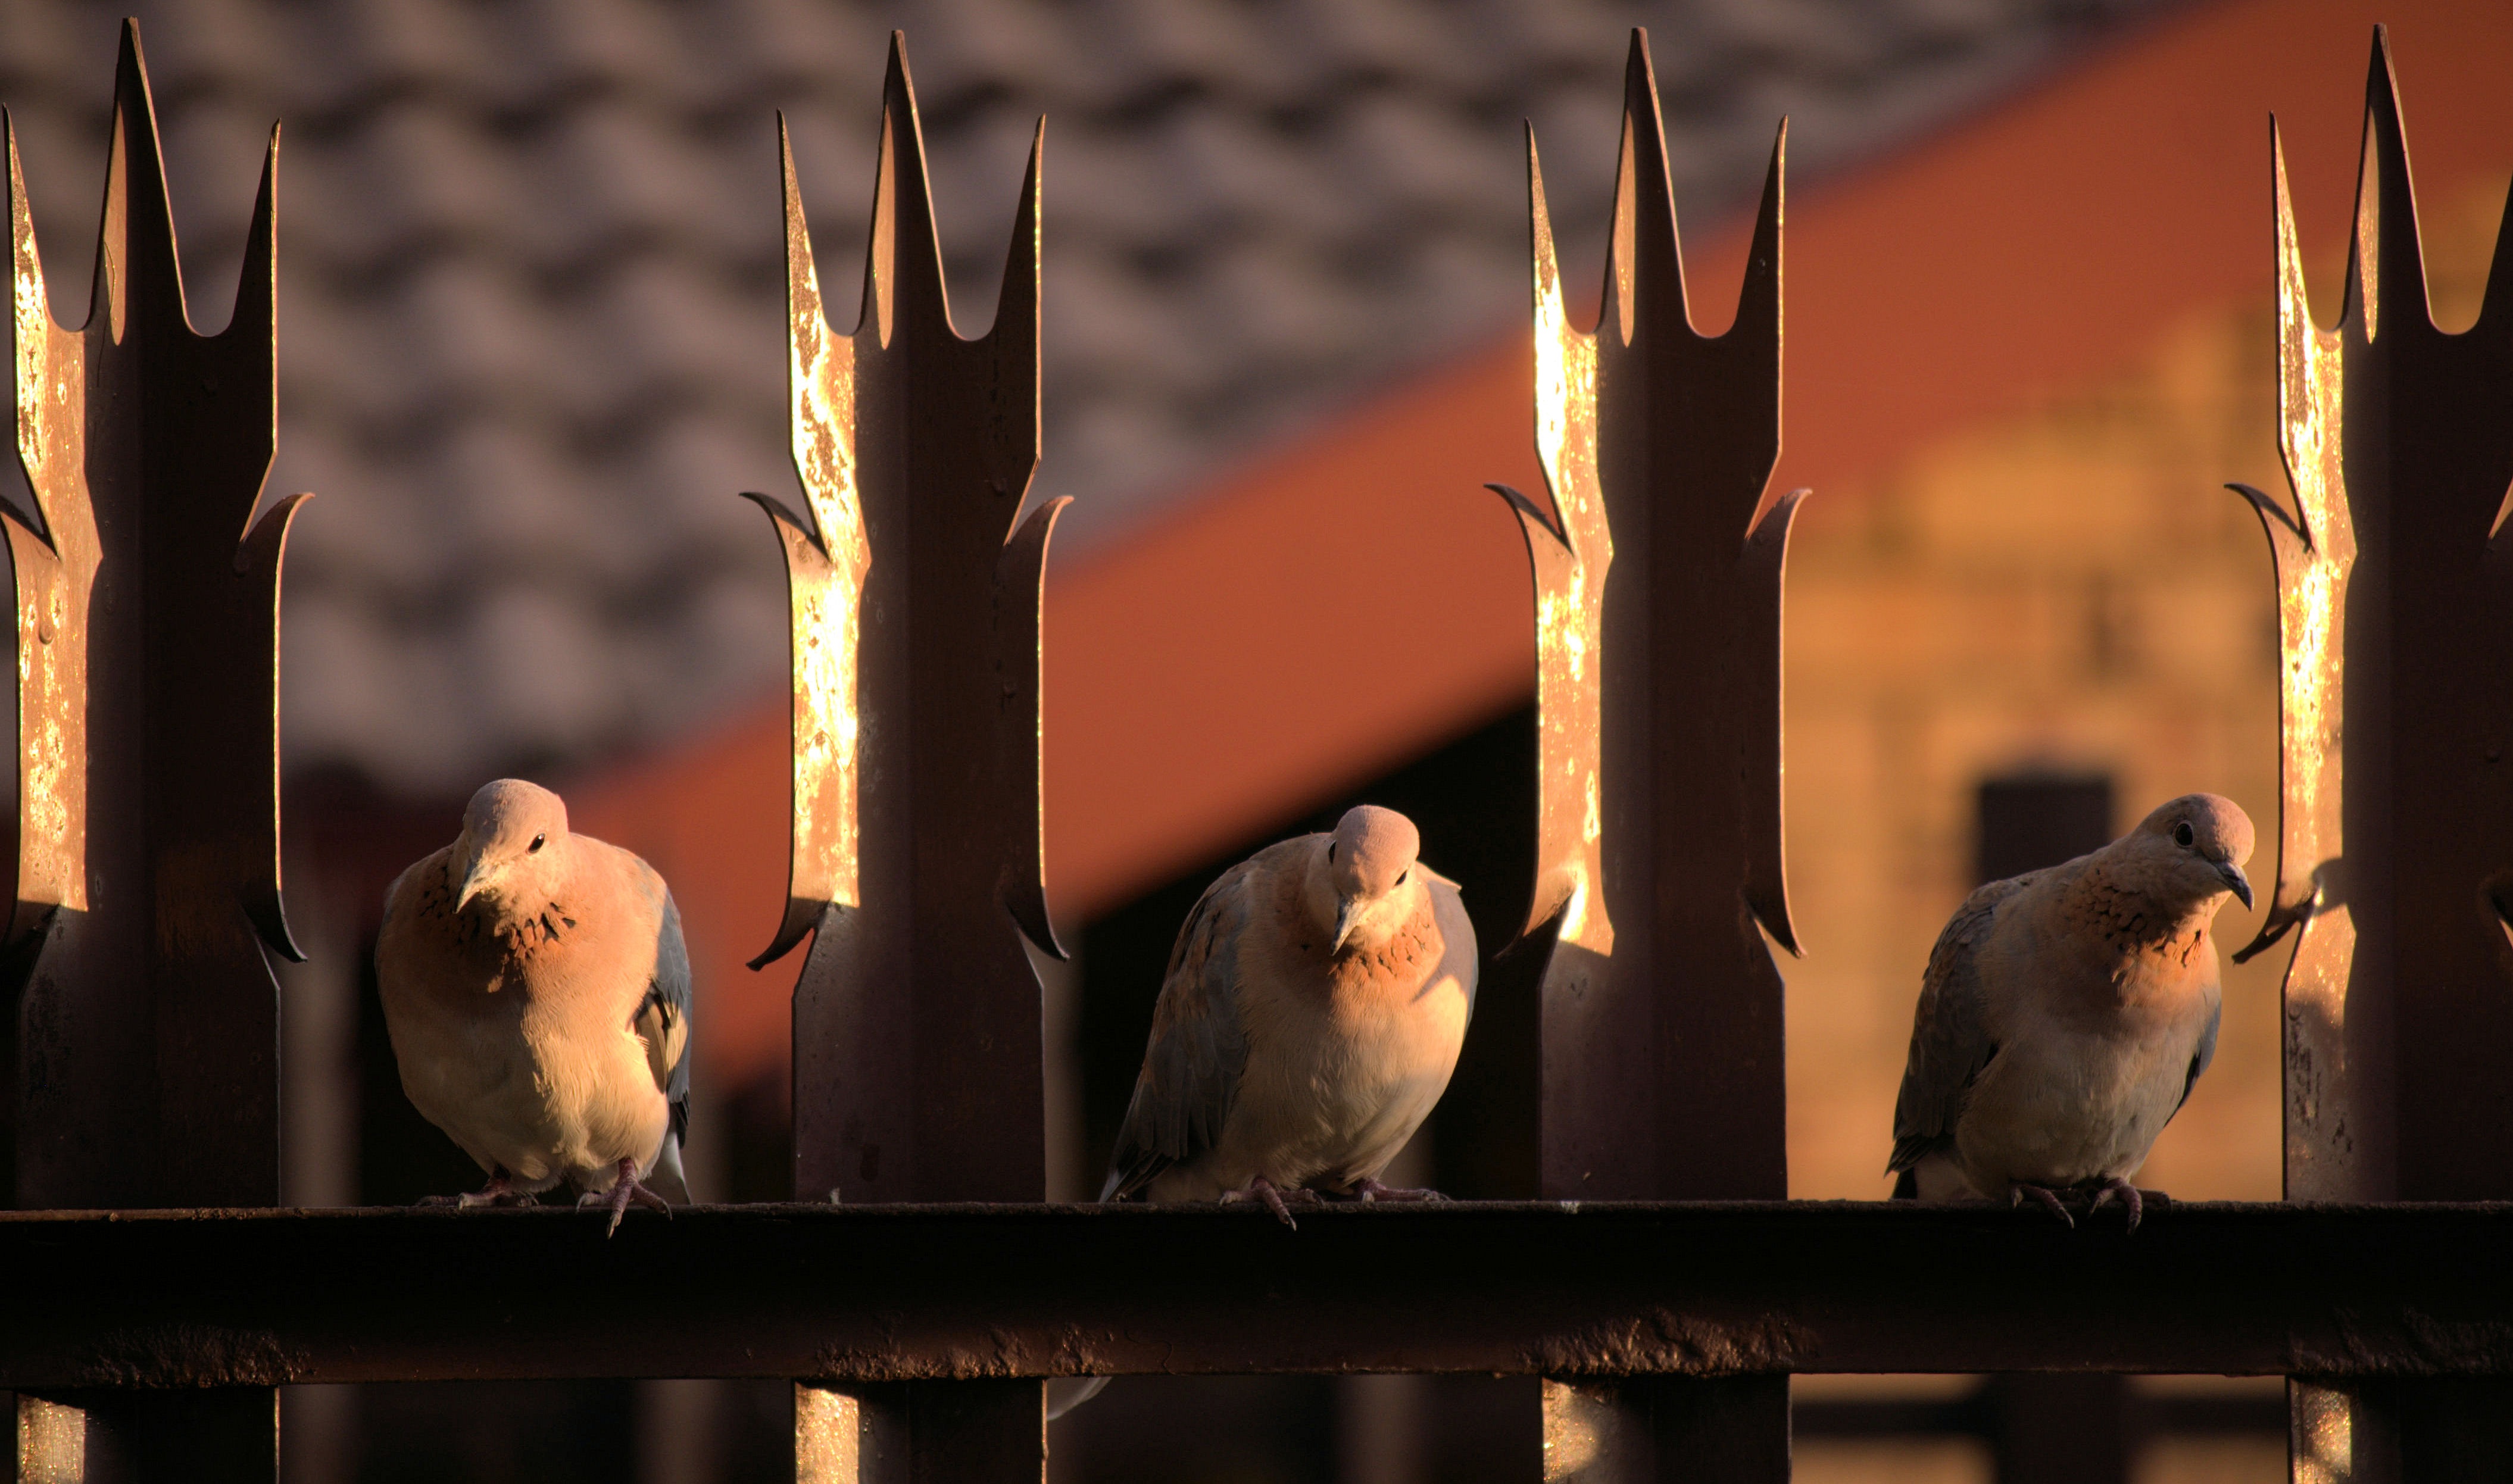
light, darkness, lighting, birds, pigeons, feathers, doves